Ernest Ojukwu

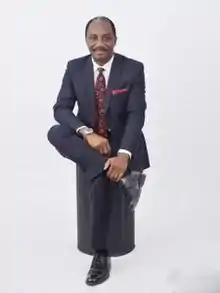
Ernest Ojukwu

Ernest Maduabuchi Ojukwu (born September 23, 1960), is a past Deputy Director-General and Head of Campus of the Nigerian Law School, Augustine Nnamani Campus, Agbani Enugu. Before his appointment, he was Associate Professor and Dean Faculty of Law, Abia State University, Uturu from 1995-2001. He is also the President of the Network of University Legal Aid Institutions (NULAI Nigeria), the platform through which he has continued to achieve his dreams of promoting clinical legal education and reform of legal education in Nigeria.